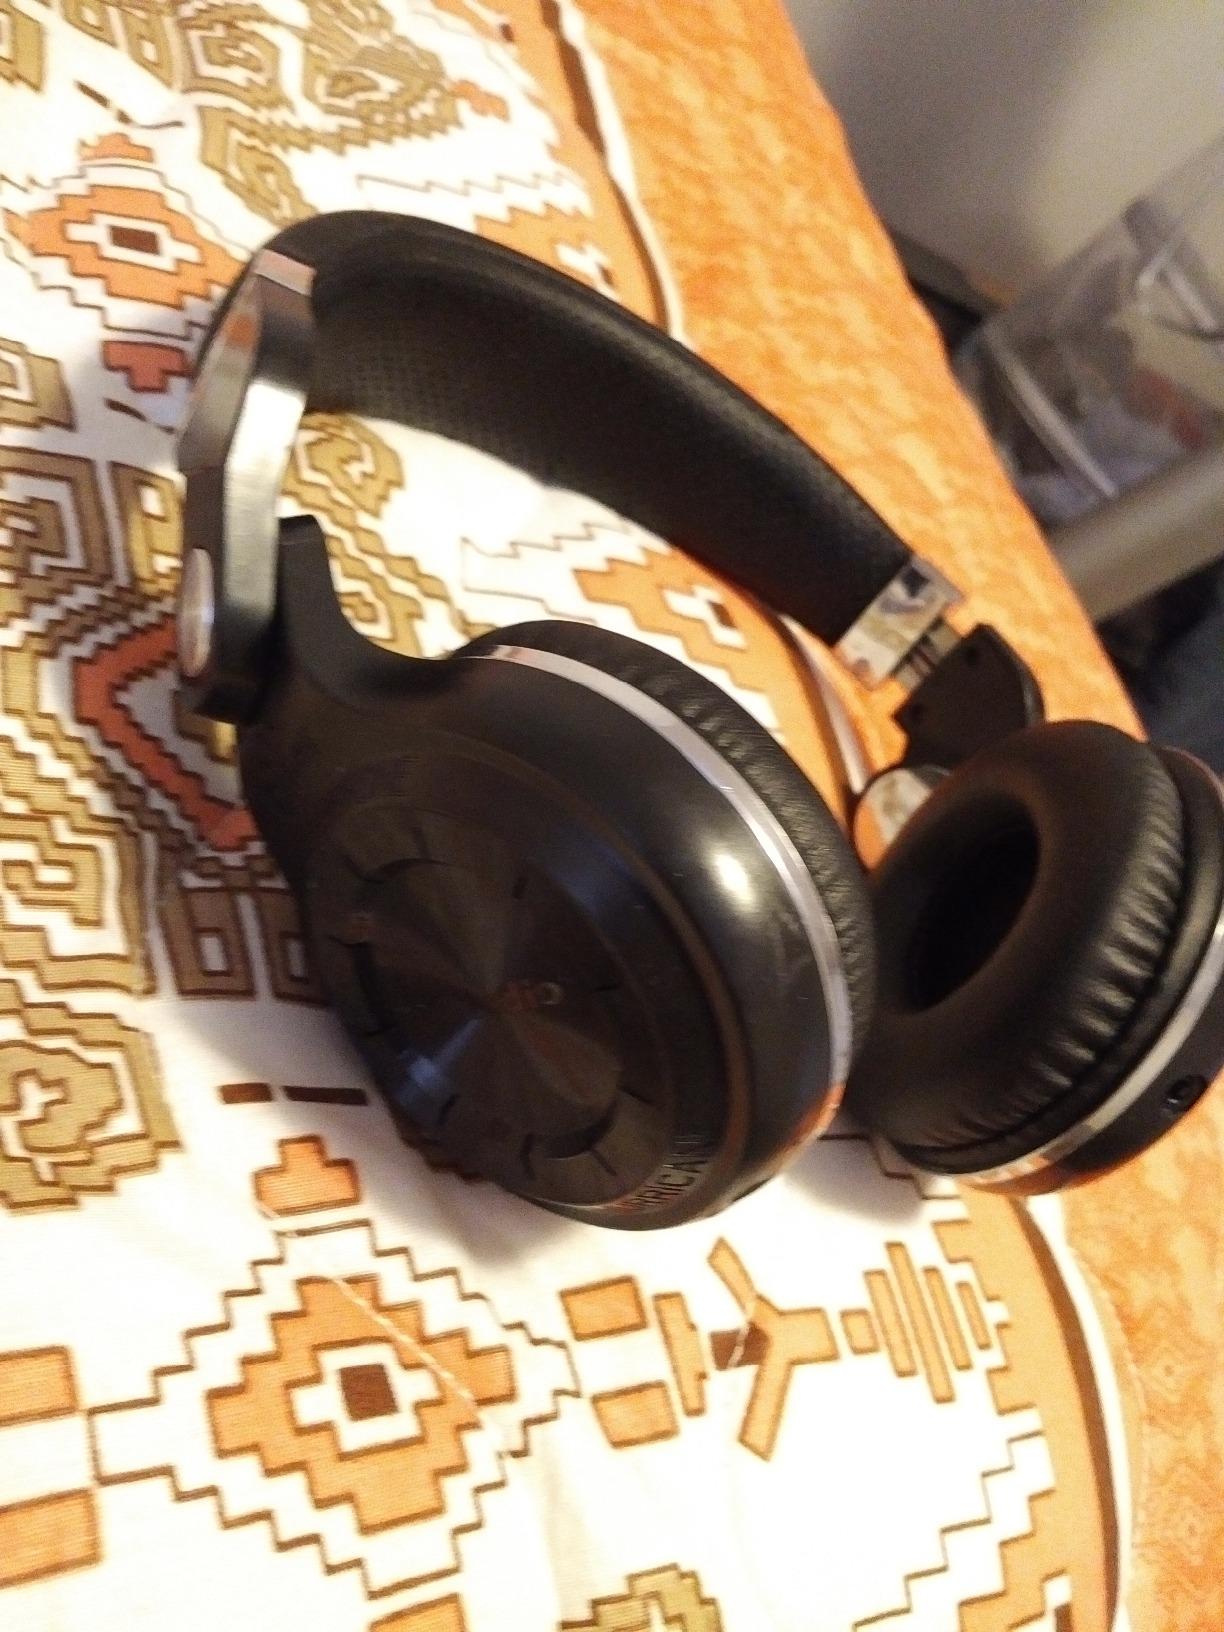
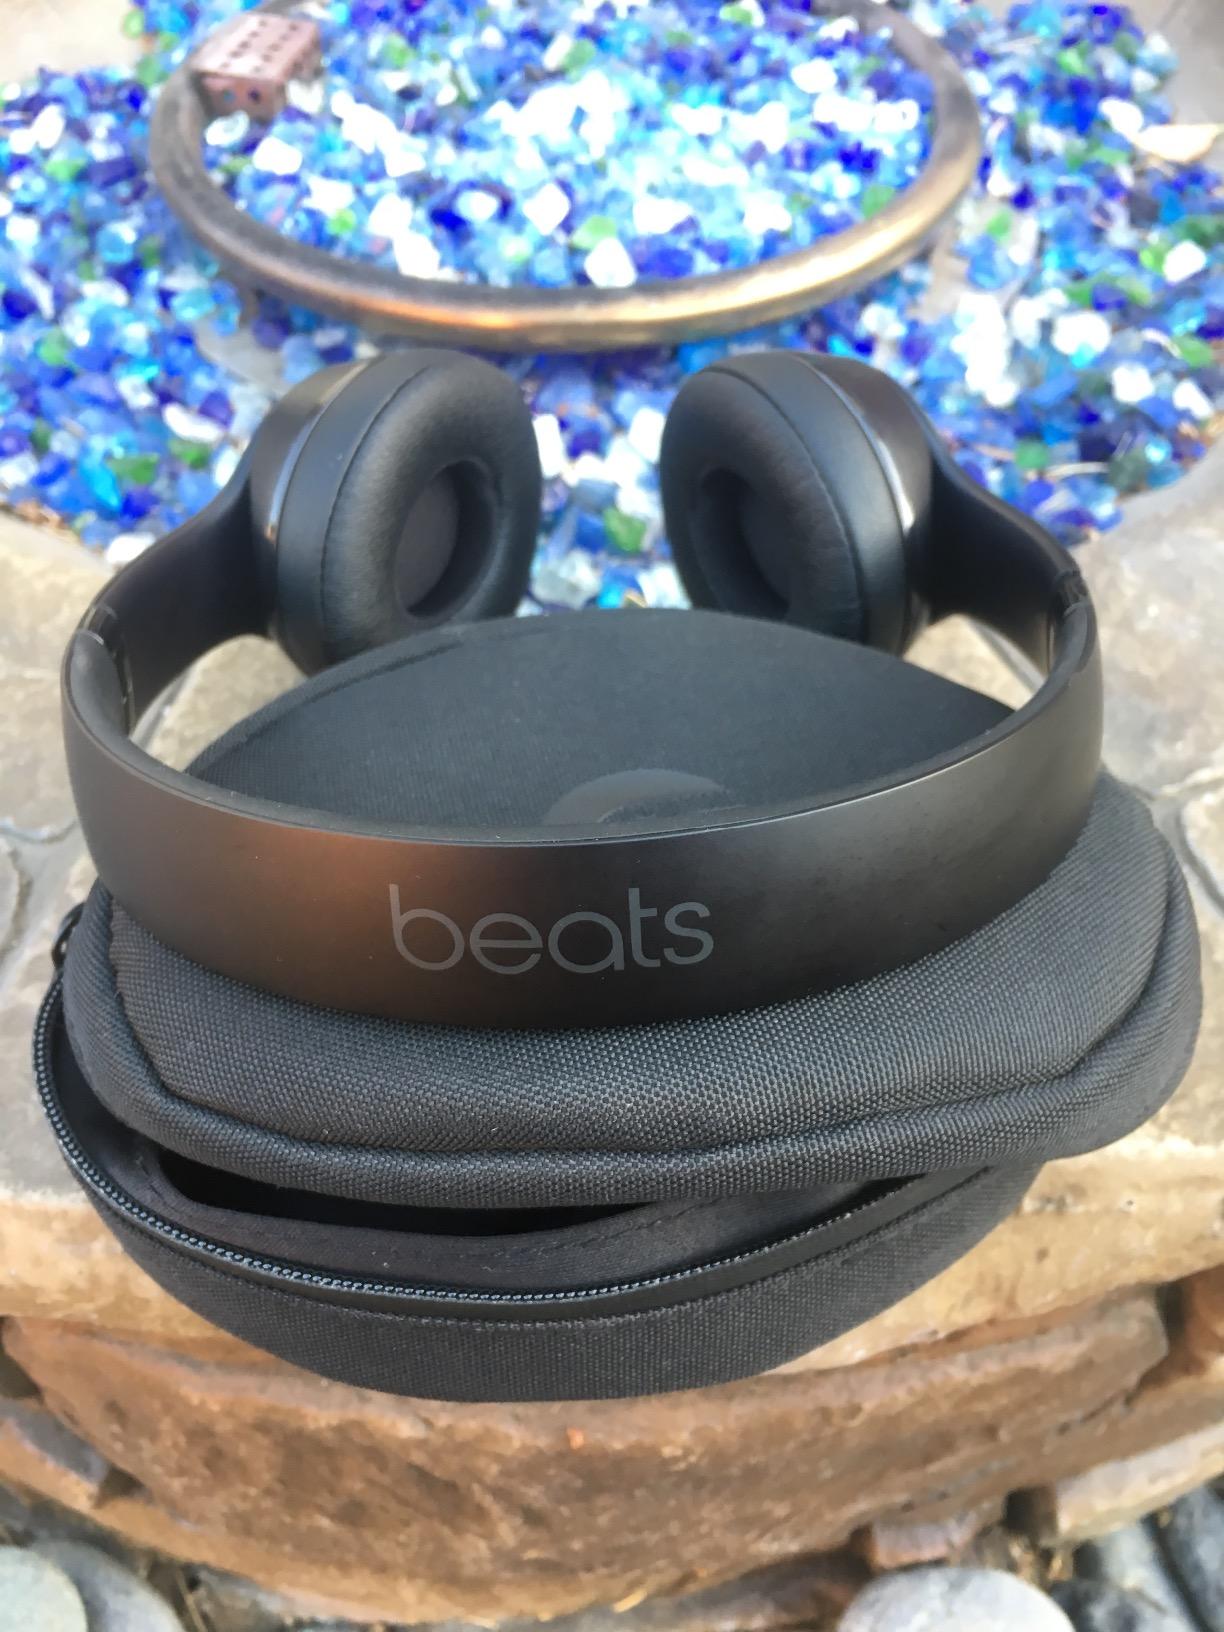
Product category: headphones
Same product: no